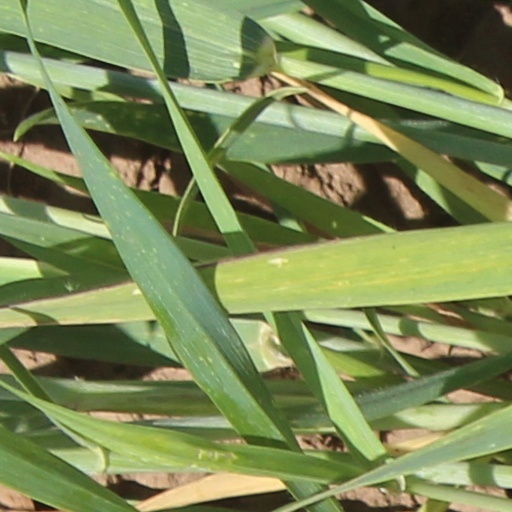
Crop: wheat